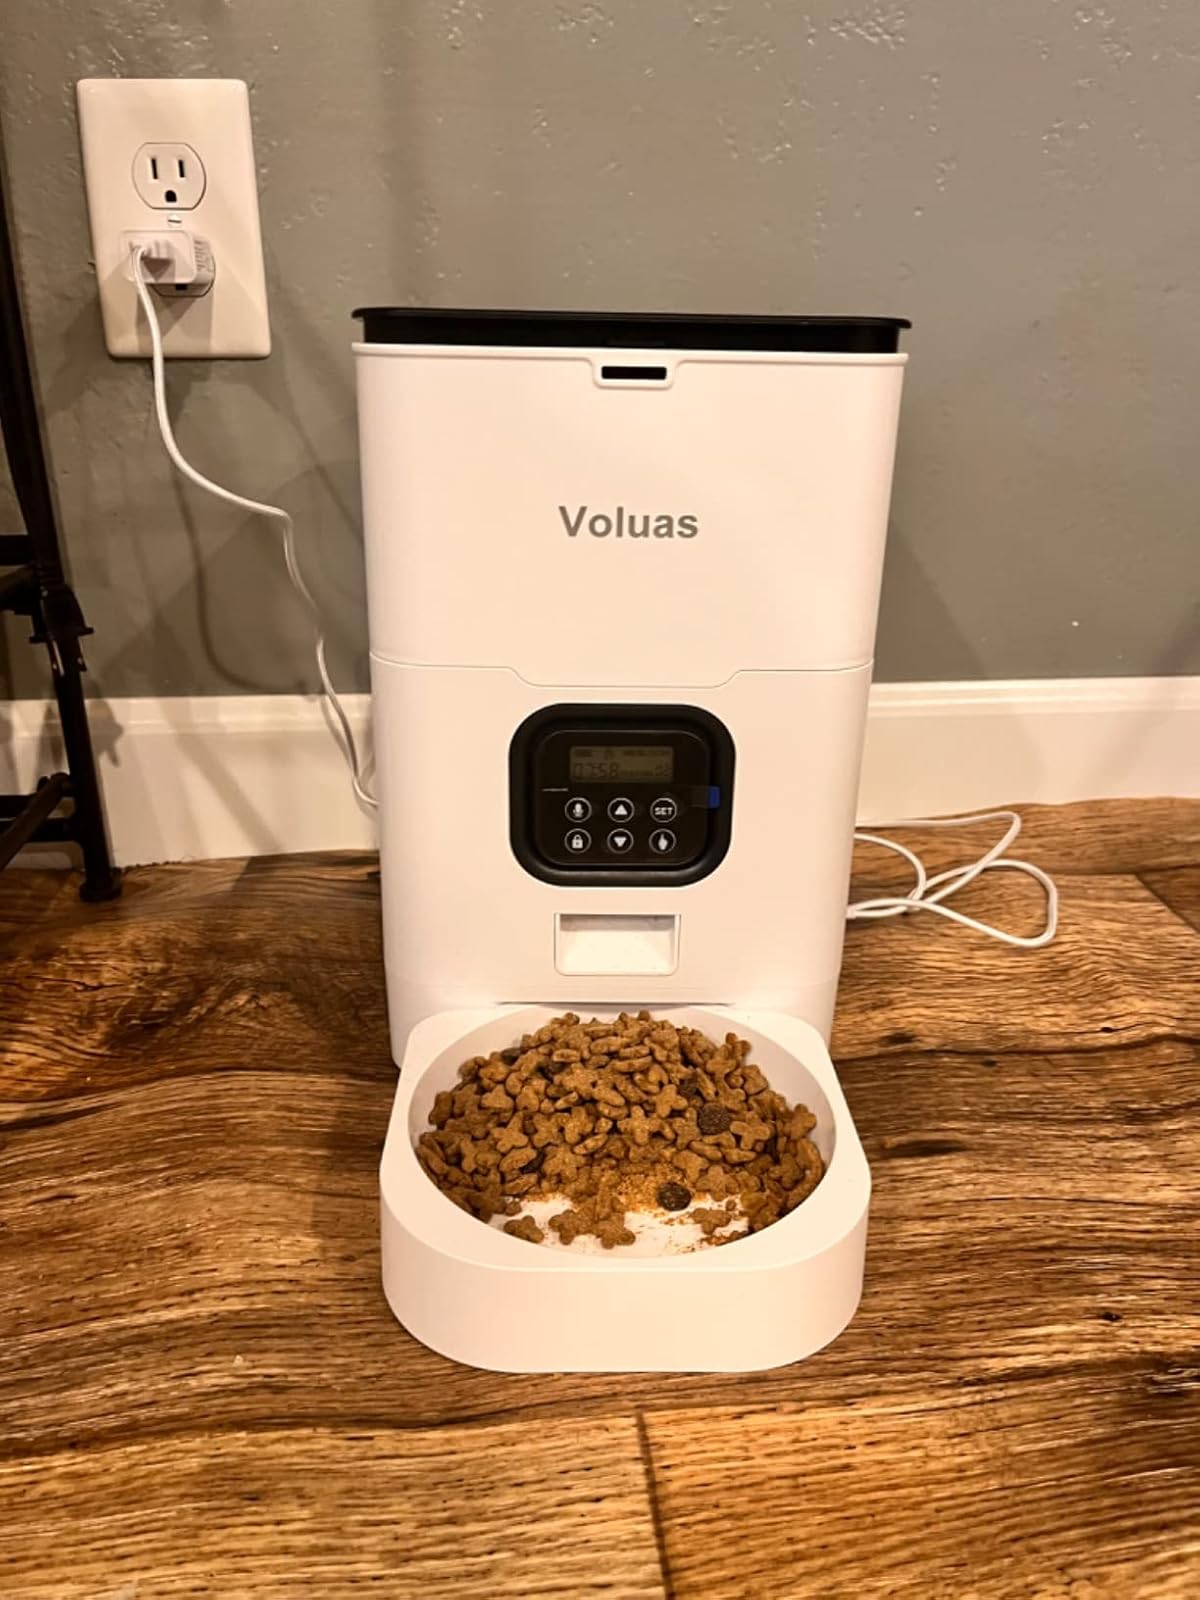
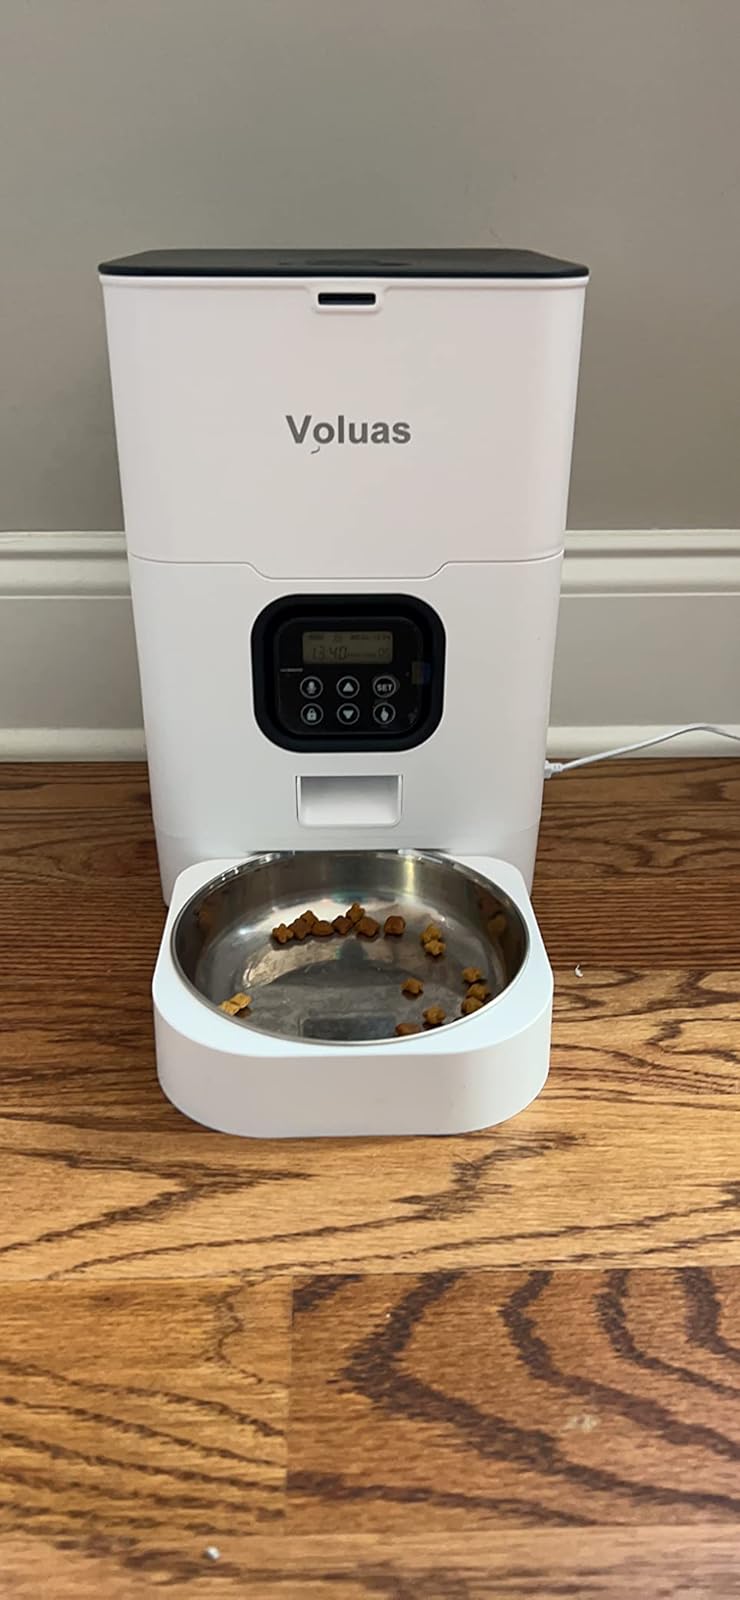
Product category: items_feeder
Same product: yes